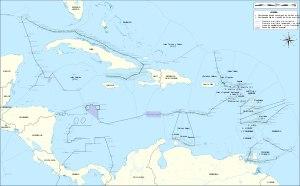
La frontière entre les Bahamas et Haïti est entièrement maritime et sépare les îles de Great Inagua et des îles de la tortue et d'Hispaniola.
La frontière entre Cuba et Haïti est entièrement maritime et sépare les îles de Cuba et d'Hispaniola. Elle relie les deux détroits du Passage du Vent et du Passage de la Jamaïque.
La frontière entre Cuba et le Mexique est entièrement maritime et sépare l'île de Cuba de la péninsule du Yucatán.